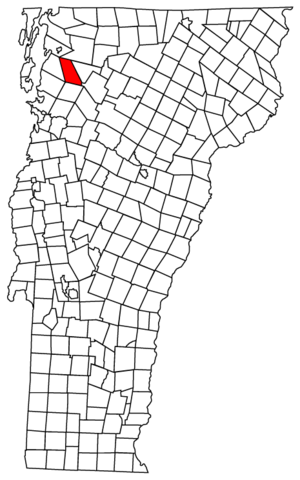
Fairfax est une ville du Comté de Franklin dans l'état du Vermont.